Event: Nepal Earthquake
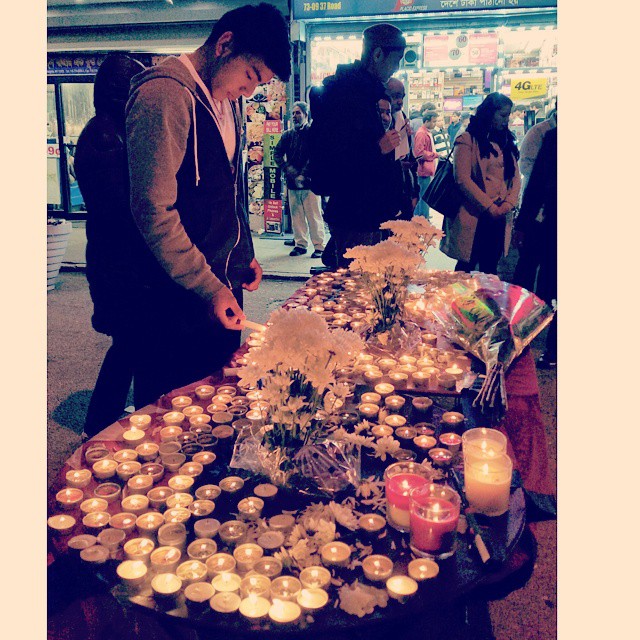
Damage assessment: no_damage